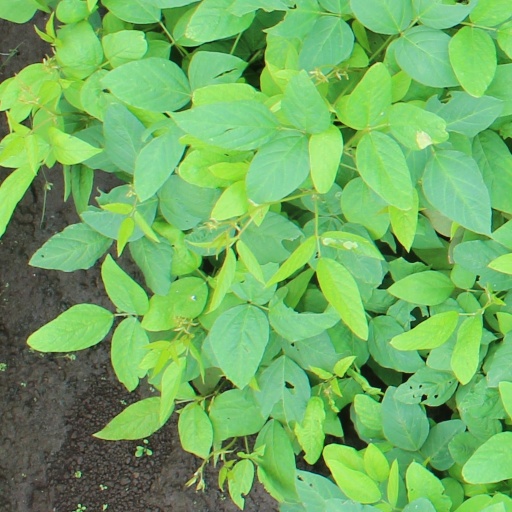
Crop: soybean